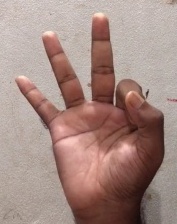
ASL sign: 9